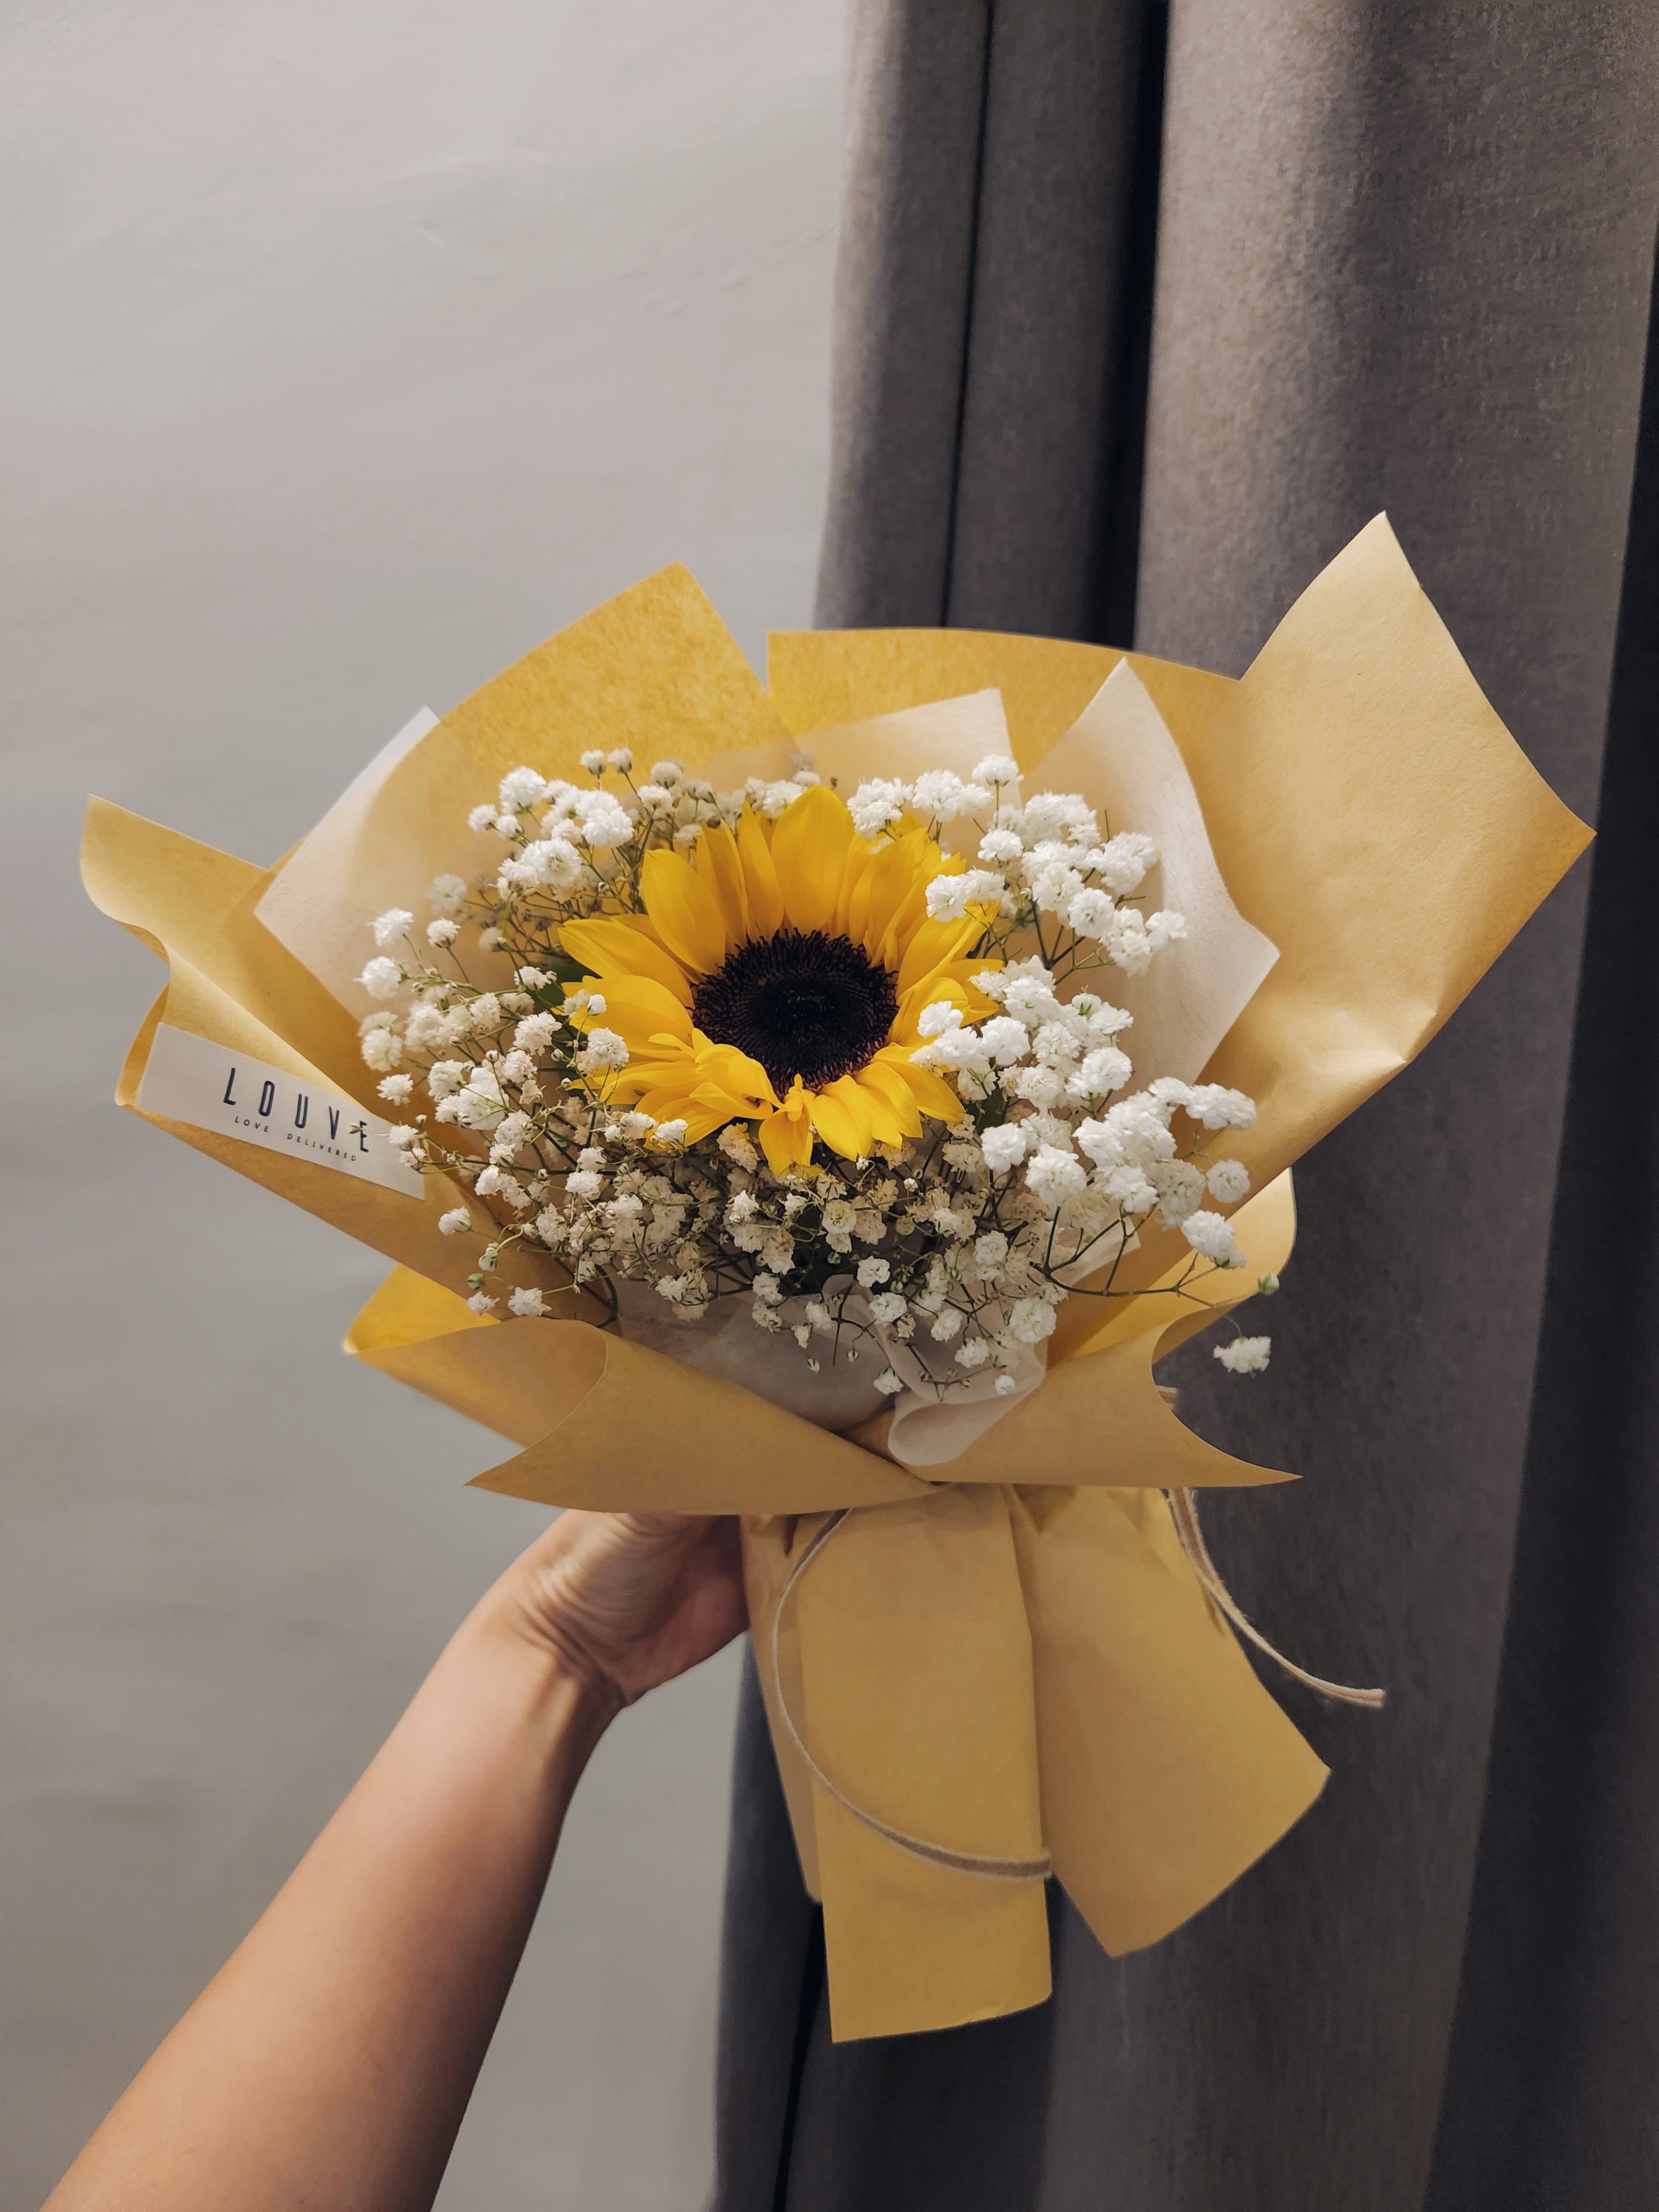
Golden Bliss Sunflower Bouquet
S size
Brand: Louve Florist
Category: Arts & Entertainment > Party & Celebration > Gift Giving > Fresh Cut Flowers > Sunflowers